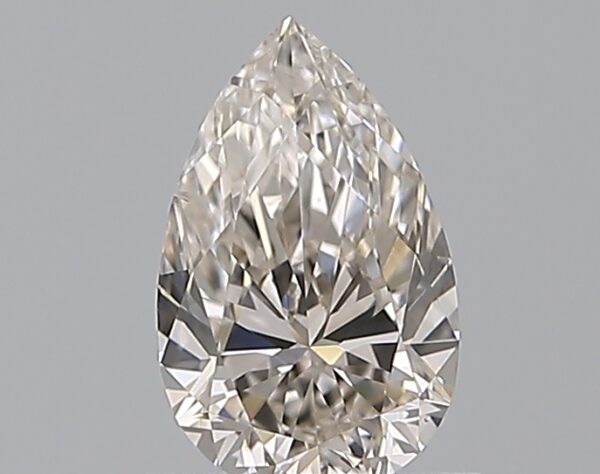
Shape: pear
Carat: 0.72
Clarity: SI1
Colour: J
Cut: EX
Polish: EX
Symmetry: VG
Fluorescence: N
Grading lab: GIA
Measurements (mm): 7.9 x 4.92 x 3.03